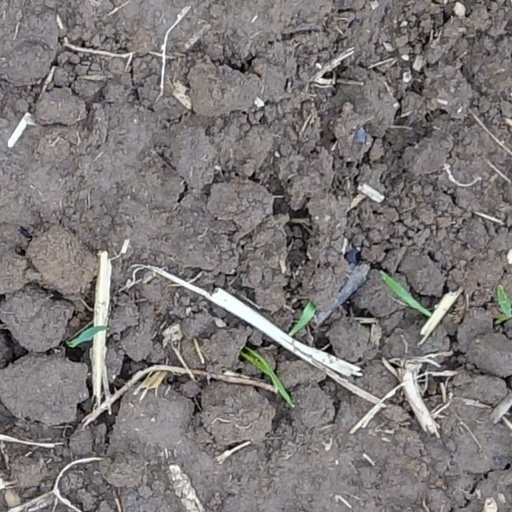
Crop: wheat